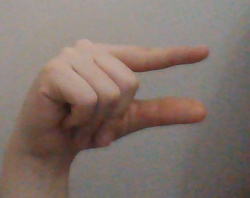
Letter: dal